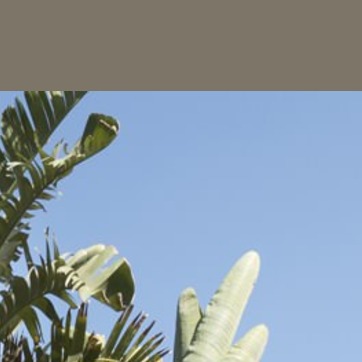
Material: sky